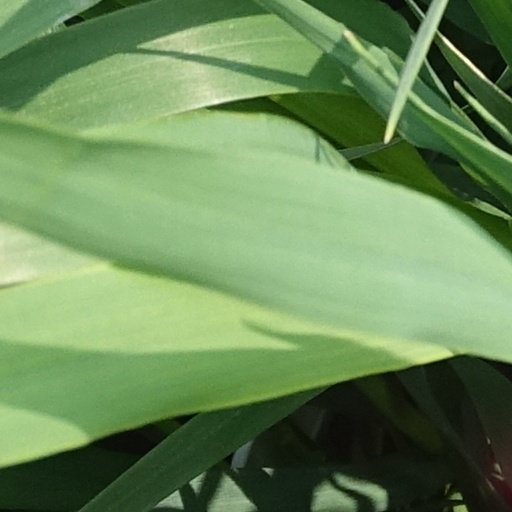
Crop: wheat